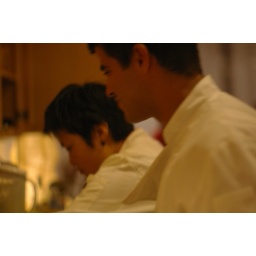
While Jun and Carlos, behind schedule, plate their food in the kitchen